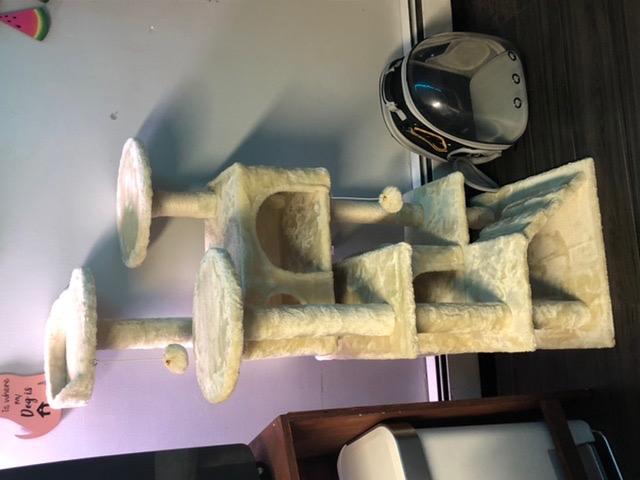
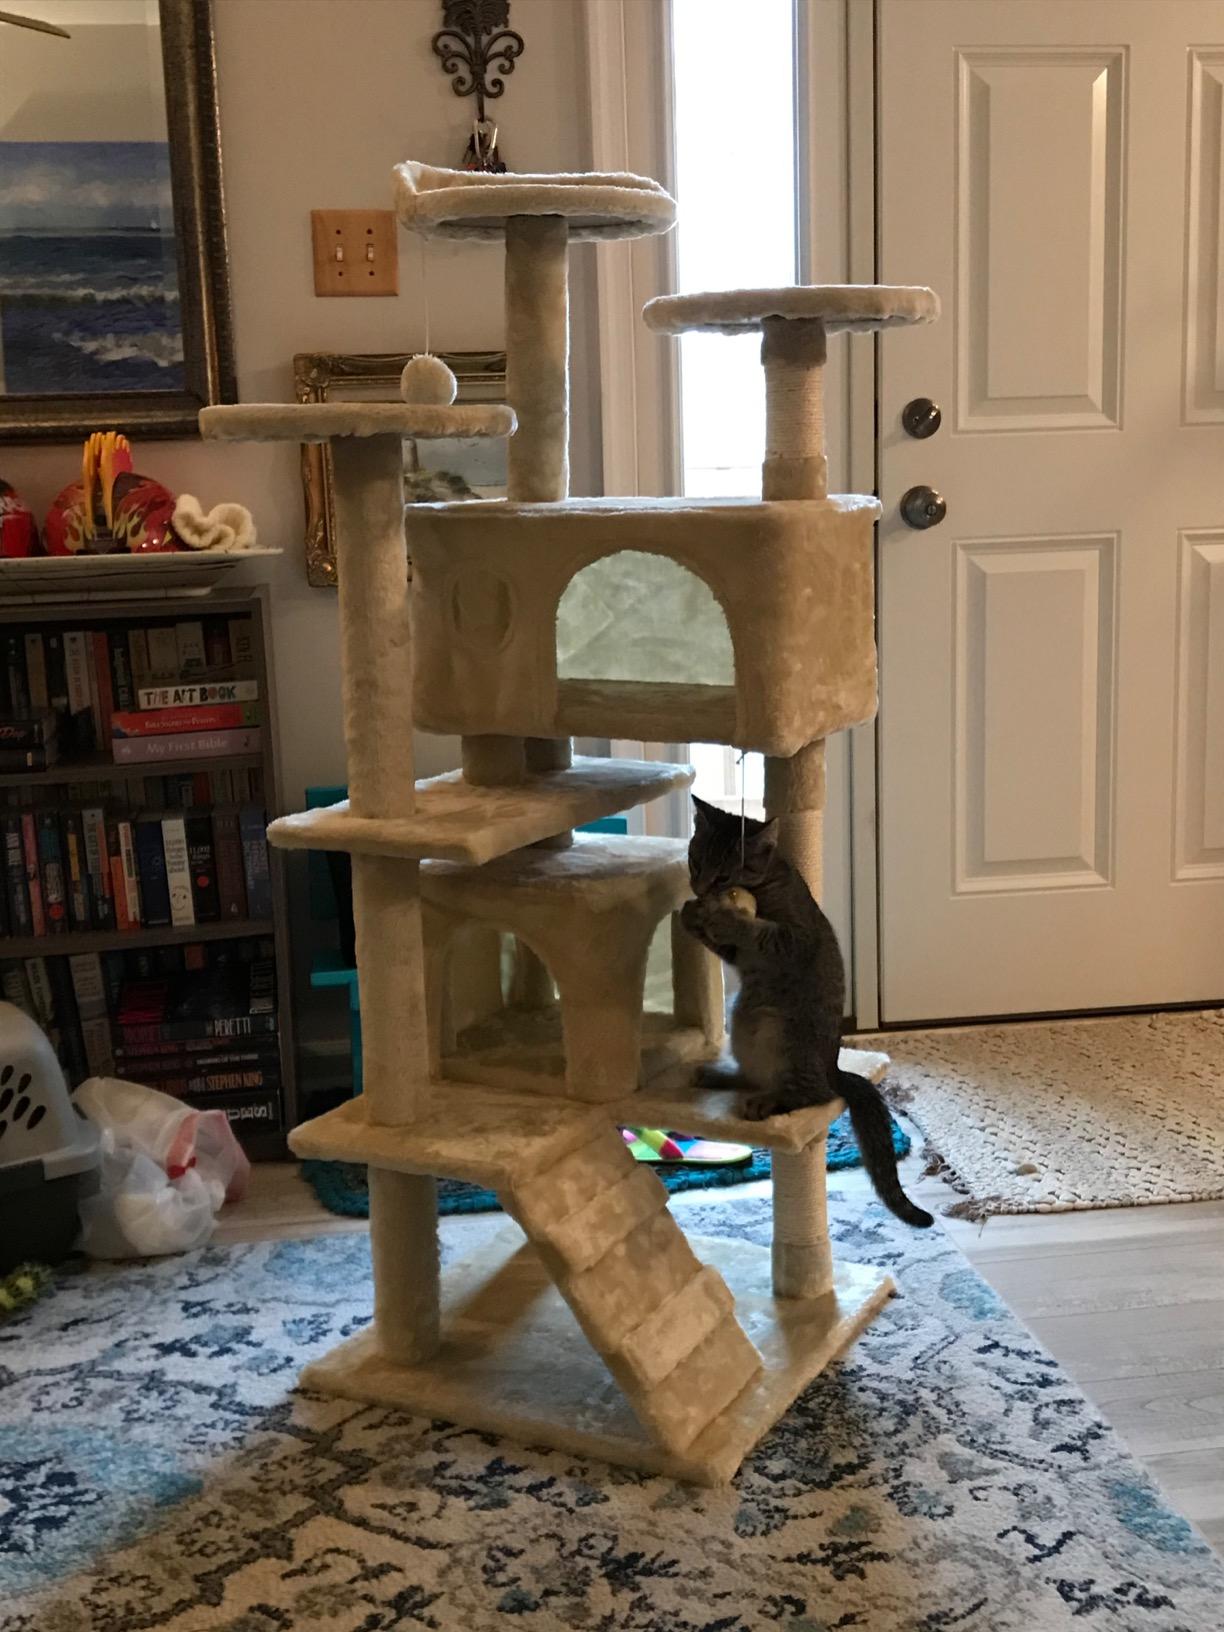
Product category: items_cat tree
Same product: yes